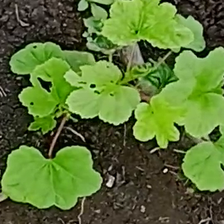
Weed species: Little_Mallow(Malva parviflora)